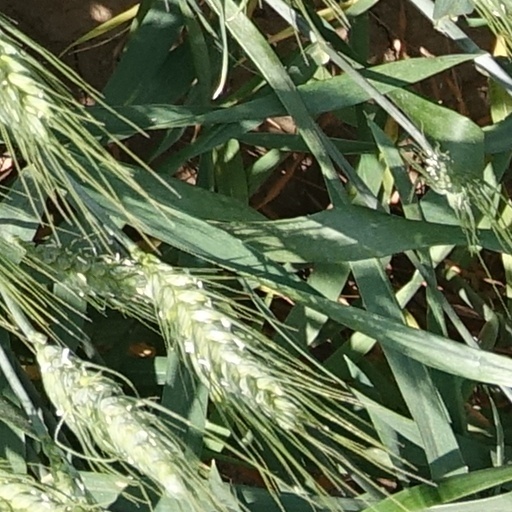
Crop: wheat